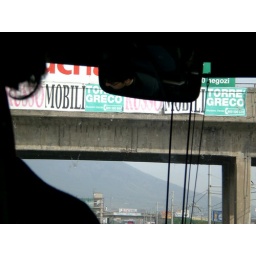
Advertising stuck on a bridge over a road